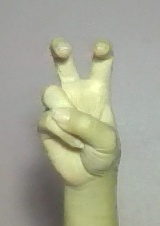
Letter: toot